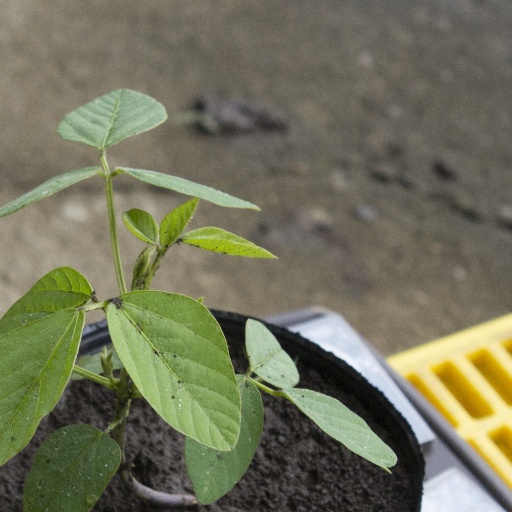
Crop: soybean